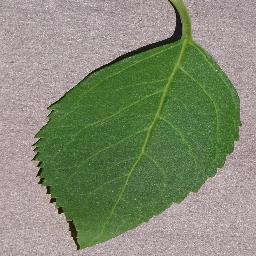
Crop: cherry
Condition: (including_sour)_healthy